Riachão do Dantas

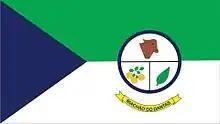
Band riachao dantas

Riachão do Dantas is a municipality located in the Brazilian state of Sergipe. Its population was 19,809 (2020) and its area is 528 km².